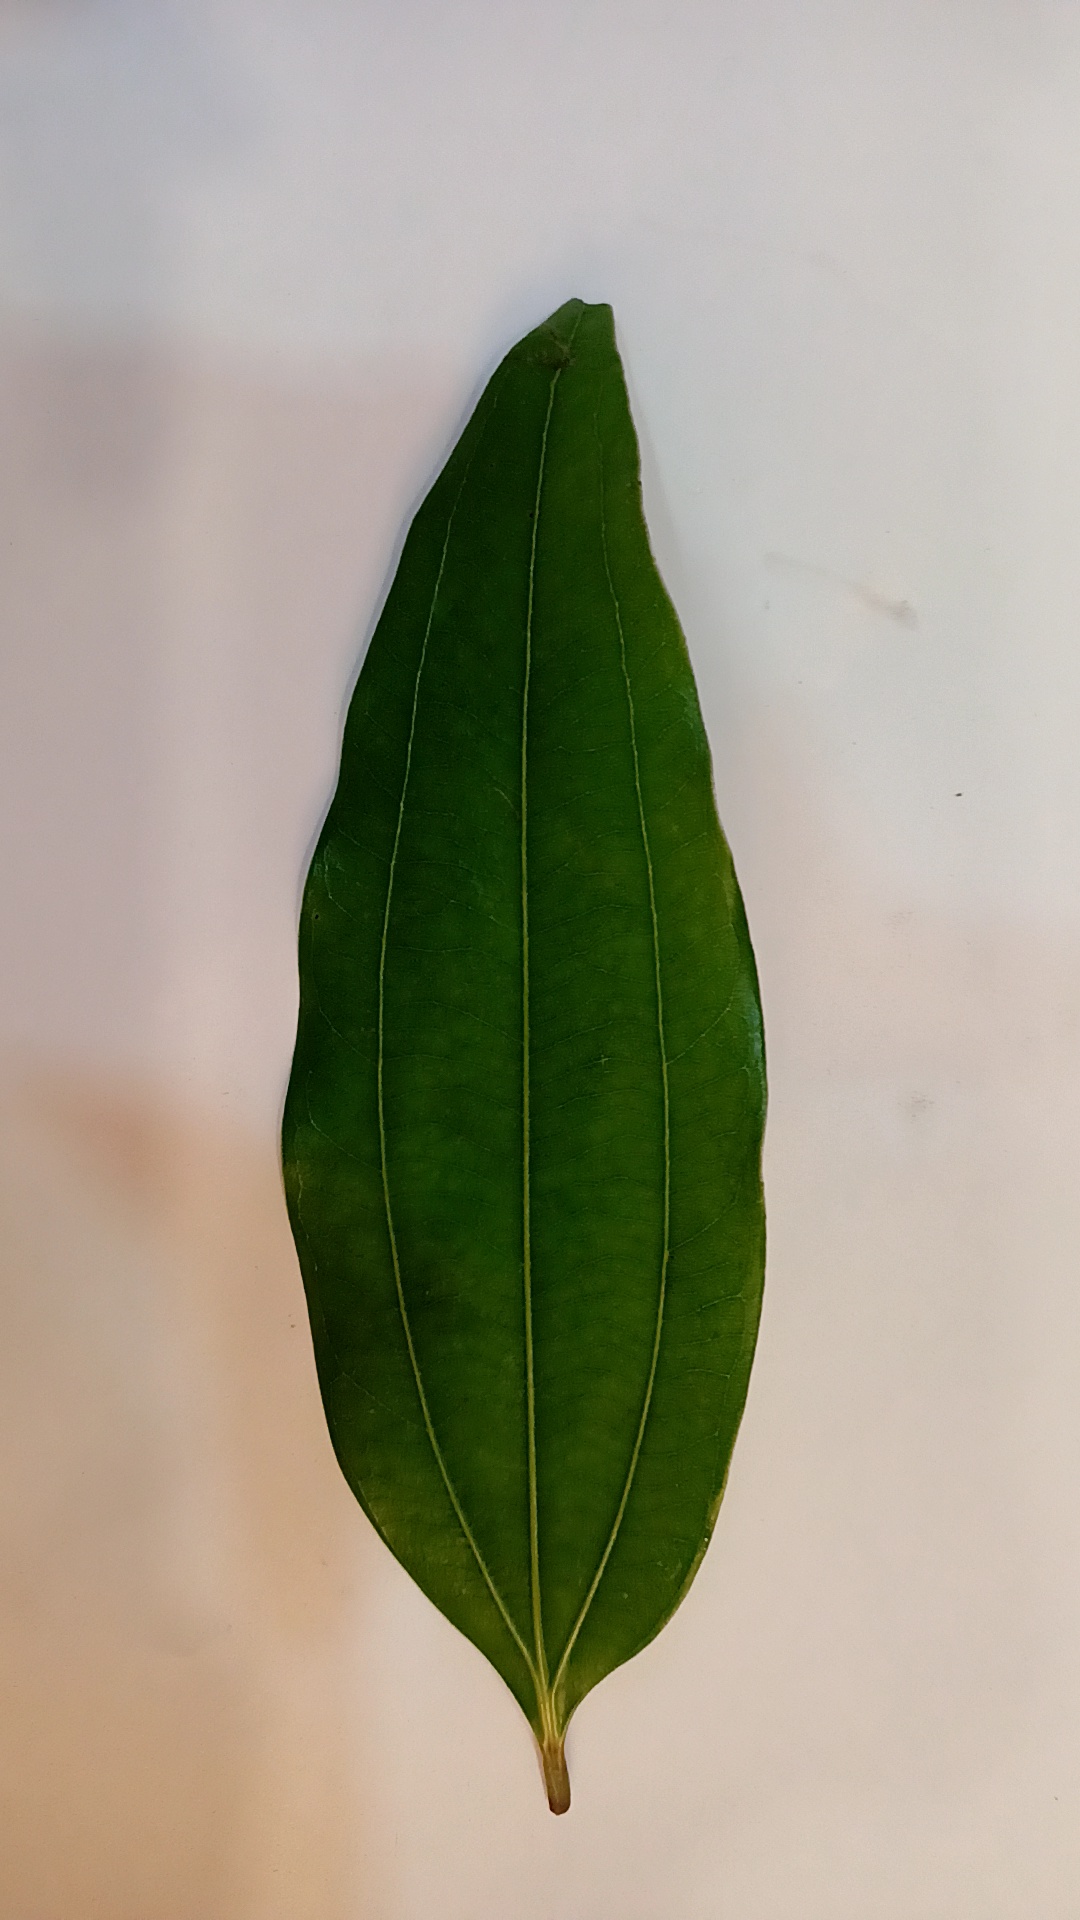
Label: Healthy